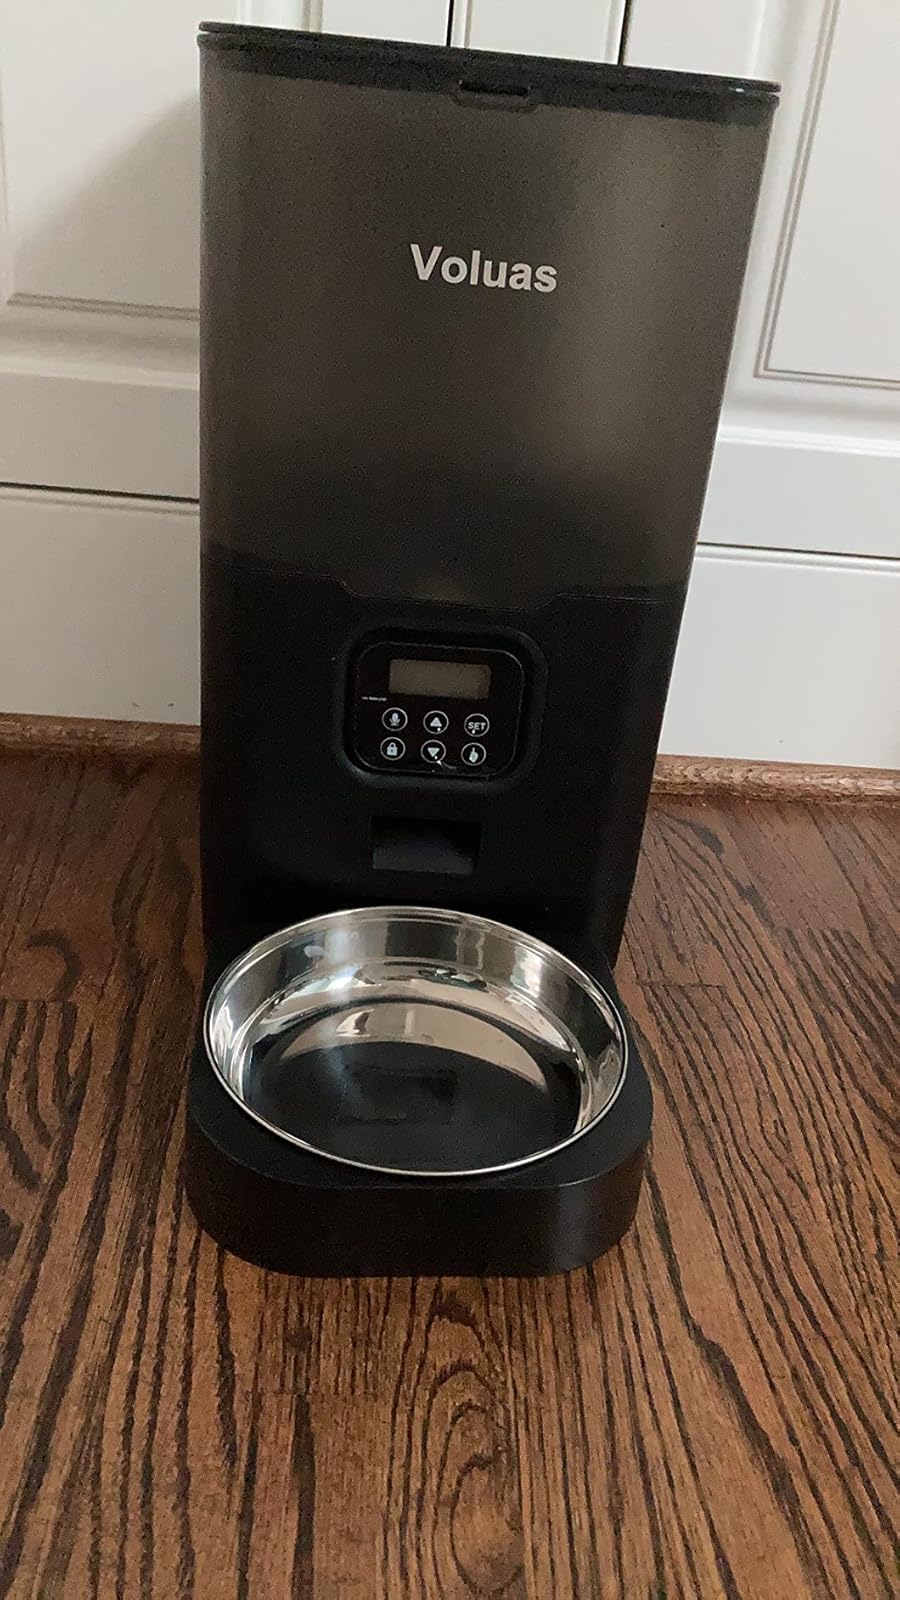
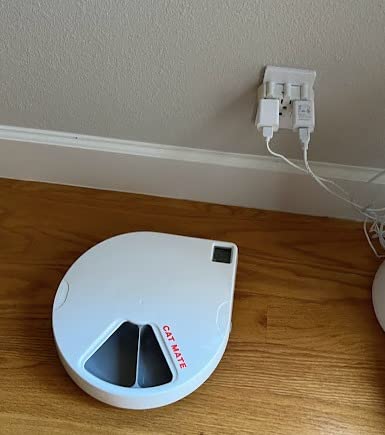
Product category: items_feeder
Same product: no